Jikkyō Power Pro Wrestling '96: Max Voltage

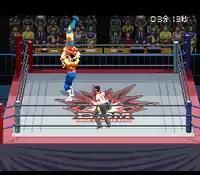
Even though it is only three minutes and thirteen seconds into the match, one of the wrestlers is performing a suplex on another wrestler.

There is a career mode called "Max Voltage" mode which allows the player to relive the career of a Japanese professional wrestler, from his training days to his twilight years. In career mode, players can choose their background (ranging from wrestling to bodybuilding and even karate) in order to gain his moveset. Each player belongs to a wrestling company, and they can be easily switched around in career mode. Losing a series of matches will result in a game over.